Escape to River Cottage

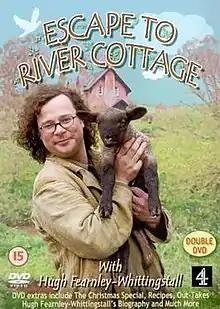
"Escape to River Cottage" DVD cover

Escape to River Cottage is the first River Cottage television series in which celebrity chef Hugh Fearnley-Whittingstall takes over a Dorset cottage and sets out to achieve a form of rural self-sufficiency.